Casablanca Fair of 1915

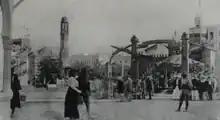
Attendants of the fair

The French had held a protectorate over Morocco since the Treaty of Fez in 1912 and were engaged in pacification and occupation of much of the country through military operations such as the Zaian War. The French resident-general, Hubert Lyautey, wished to open up the Moroccan markets to French goods and to better integrate Moroccan industries with those of France. The Casablanca fair was the first of several held to further this aim and to demonstrate French power in the region.